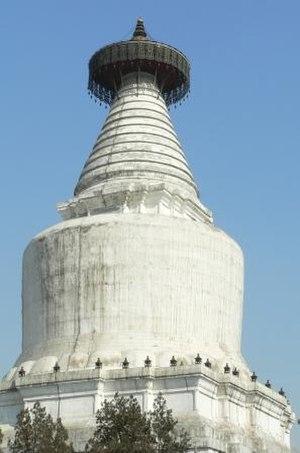
La dynastie Yuan, officiellement le Grand Yuan, est une dynastie mongole fondée par Kubilai Khan, le chef du clan des Bordjiguines, qui règne sur la Chine de 1279 à 1368. Elle vient à la suite de la dynastie Song, qui avait régné sur la Chine entre 960 et 1127, puis sur la Chine du Sud entre 1127 et 1279, et précède la dynastie Ming. Bien que les Mongols aient régné pendant des décennies sur des territoires incluant la Chine du Nord, ce n'est qu'en 1271 que Kubilai Khan proclame officiellement la fondation de sa dynastie en suivant la tradition chinoise, et la conquête de la totalité de la Chine n'est achevée qu'en 1279. Son royaume est, à ce moment-là, isolé des autres Khanats et contrôle la plus grande partie de la Chine moderne et de ses environs, y compris le territoire qui correspond actuellement à la Mongolie. C'est la première dynastie non-chinoise à gouverner toute la Chine et elle dure jusqu'en 1368, date à laquelle la nouvellement fondée dynastie Ming chasse les empereurs Mongols de Chine, ce qui oblige les Gengiskhanides à se replier dans leur patrie mongole, ou ils fondent la dynastie Yuan du Nord.